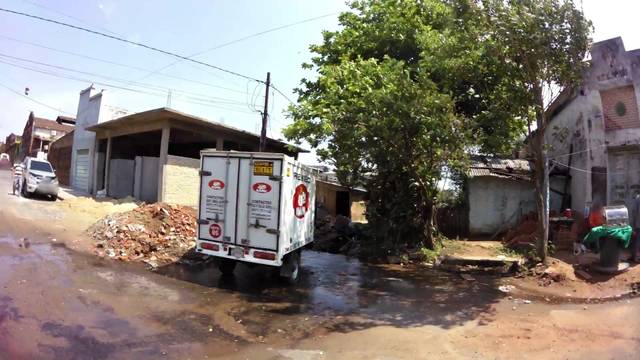
Region: Paraguay
Coordinates: -25.277, -57.654